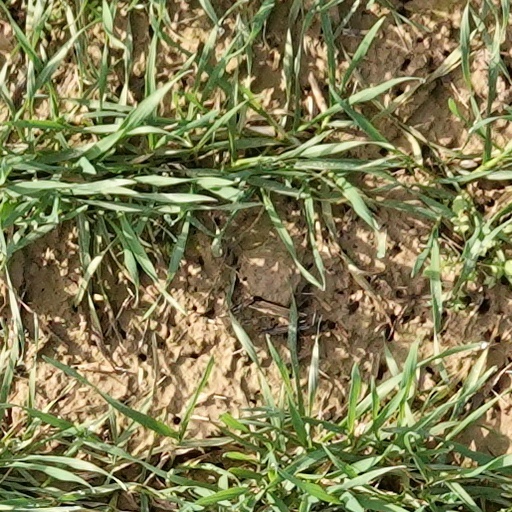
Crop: wheat